Sarthali

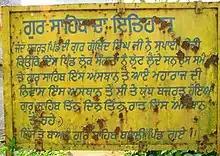
History board on main road about Gurudwara Rantham Sahib.

Sarthali is a village in Rupnagar District in the Indian state of Punjab. It is under the Lok Sabha constituency of Anandpur Sahib, as well as under the Vidhan sabha constituency of Ropar. It is located on Nurpur Bedi- Ropar road. It has a population of approximately 3000.